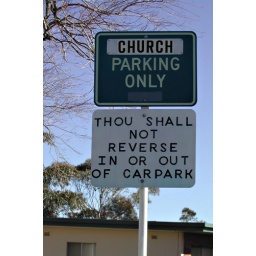
Sign in a church car park at Hazelbrook, Blue Mountains, NSW.